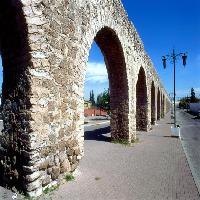
Weather: sun or clear